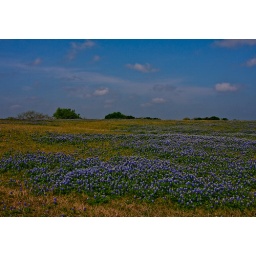
Texas bluebonnets cover the ground and echo the colors and shapes in the sky